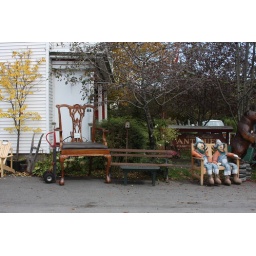
Antique store in New Hampshire just down the road from the multi color house